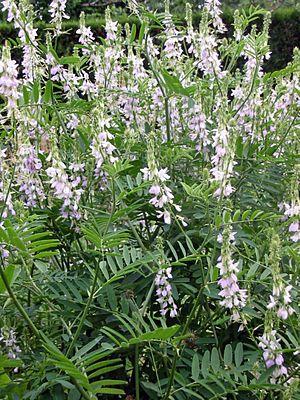
Galéga officinal Photo JH Mora, juin 2005
Galega officinalis, le galéga officinal, est une espèce de plantes dicotylédones de la famille des Fabaceae, sous-famille des Faboideae, originaire des régions tempérées chaudes de l'Ancien Monde. Ce sont des plantes herbacées vivaces, à port dressé, cultivées à diverses fins, ornementale ou médicinale.